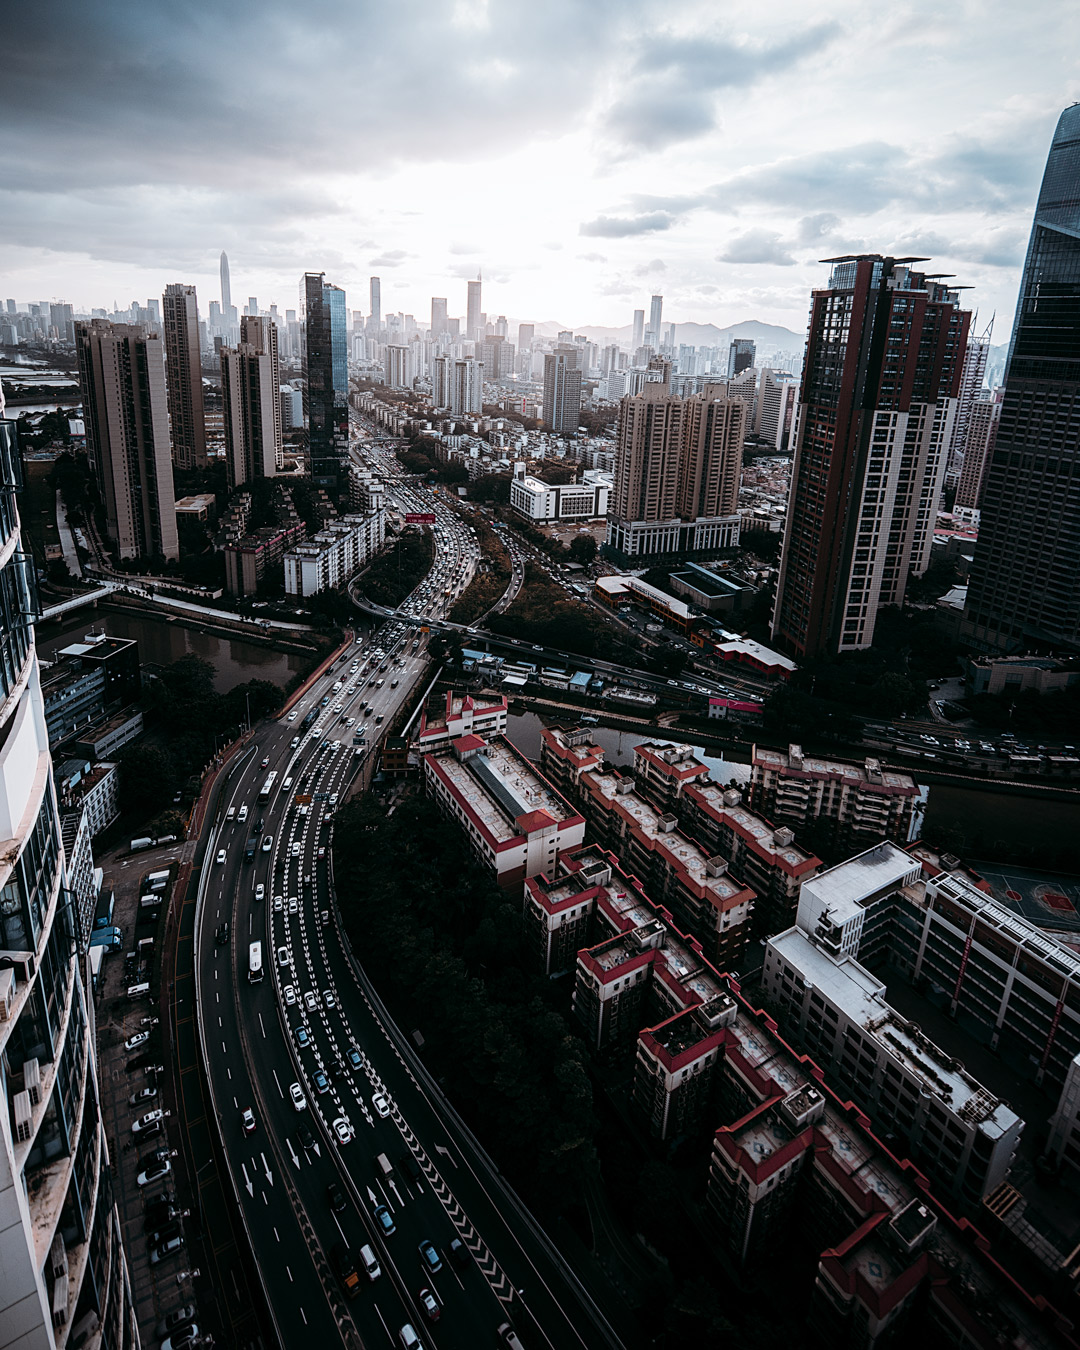
metropolitan area, urban area, cityscape, metropolis, city, skyscraper, human settlement, daytime, sky, architecture, transport, tower block, building, downtown, skyline, road, infrastructure, traffic, street, urban design, thoroughfare, mixed use, highway, landscape, night, freeway, overpass, tower, condominium, residential area, world, nonbuilding structure, aerial photography